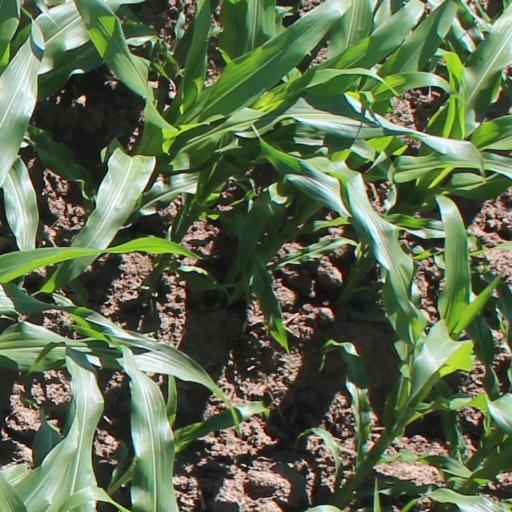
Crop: maize; corn